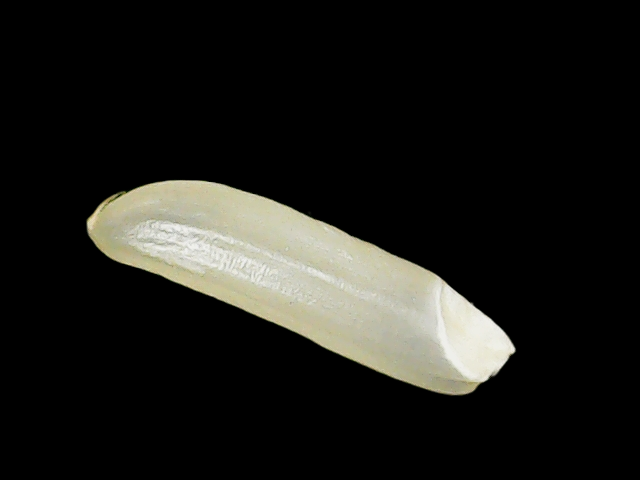
Rice variety: Binadhan25